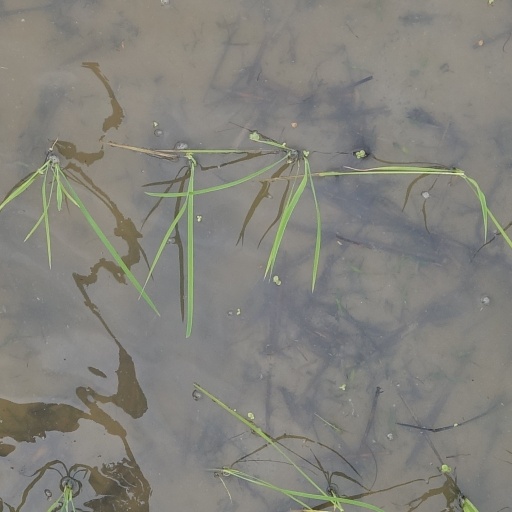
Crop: rice